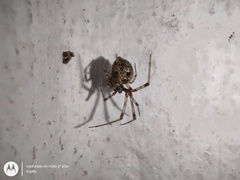
Species: Parasteatoda_tepidariorum